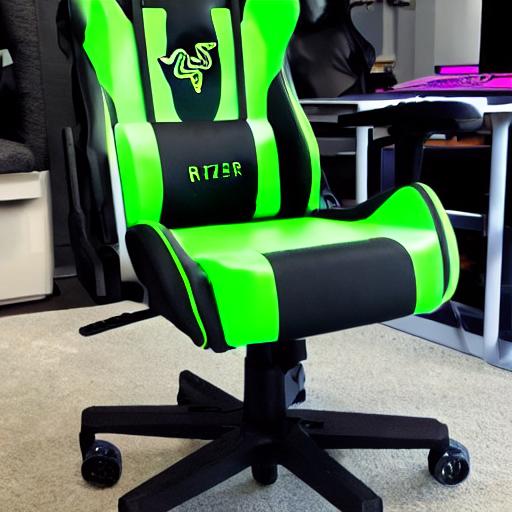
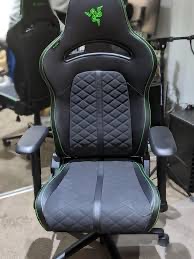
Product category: items_chair
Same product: no